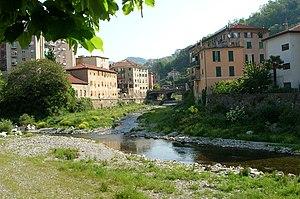
Le Polcévera est un torrent dont le cours s'écoule entièrement le long de la vallée du même nom dans la ville métropolitaine de Gênes ; il est, par sa longueur, le second cours d'eau de la ville de Gênes, après le Bisagno, et le premier pour la superficie de son bassin hydrographique.